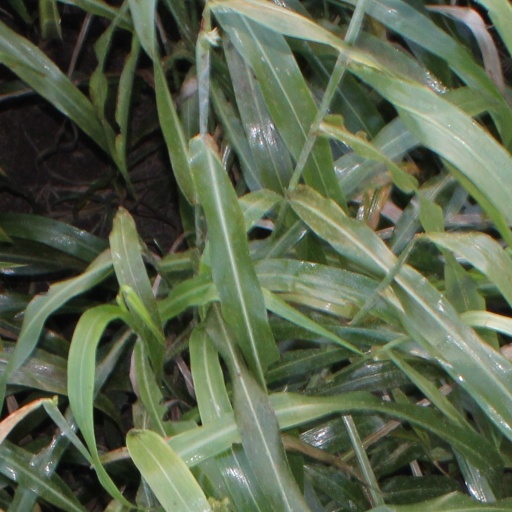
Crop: sorghum